Tanja Wenzel

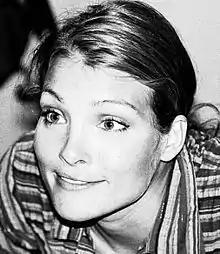
Tanja Wenzel (2006)

Tanja Wenzel (born 27 July 1978) is a German film and television actress. She is best known for her performance as Isabell Mohr / Brandner in the soap opera "Verbotene Liebe".